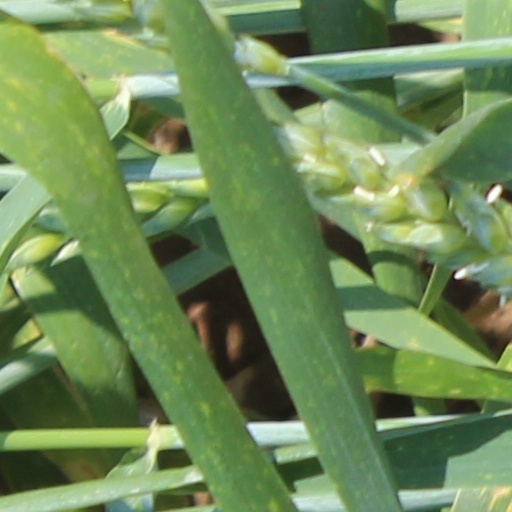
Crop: wheat